George III of Georgia

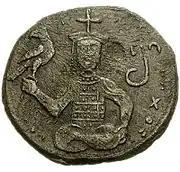
Georgian coin from the time of George III, with a similar pose to that of Islamic rulers, such as Artuq Arslan.

A coalition of Muslim rulers led by Ildeniz, ruler of Adarbadagan and some other regions, embarked upon a campaign against Georgia in early 1163. He was joined by the Shah-Armen Sökmen II, Ak-Sunkur, ruler of Maragha, and others. With an army of 50,000 troops they marched on Georgia. The Georgian army was defeated. The enemy took the fortress of Gagi, laid waste as far as the region of Gagi and Gegharkunik, seized prisoners and booty, and then moved to Ani. The Muslim rulers were jubilant, and they prepared for a new campaign. However, this time they were forestalled by George III, who marched into Arran at the beginning of 1166, occupied a region extending to Ganja, devastated the land and turn back with prisoners and booty. In 1167, George III marched to defend his vassal Shah Aghsartan of Shirvan against the Khazar and Kipchak assaults and strengthened the Georgian dominance in the area.